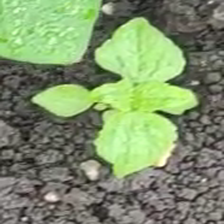
Weed species: Kena_(Commplina_benghalensio)